Brahmaputra River

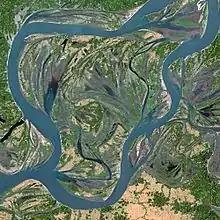
Brahmaputra River seen from a SPOT satellite

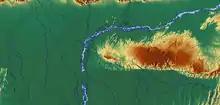
The Brahmaputra and its tributaries in northeastern India and Bangladesh

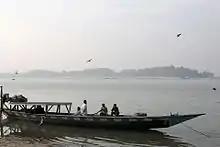

The Kachari group called the river "Dilao", "Tilao". Early Greek accounts of Curtius and Strabo give its name as Dyardanes (Ancient greek Δυαρδάνης) and Oidanes. In the past, the course of the lower Brahmaputra was different and passed through the Jamalpur and Mymensingh districts. Some water still flows through that course, now called the Old Brahmaputra, as a distributary of the main channel.